Production of Ben-Hur (1959 film)

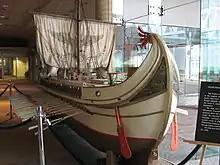
One of the miniature Roman triremes used in "Ben-Hur" in 1959.

The "Ben-Hur" production utilized 300 sets scattered over and nine sound stages. It was filmed largely at Cinecittà Studios. Several sets still standing from "Quo Vadis" in 1951 were refurbished and used for "Ben-Hur". By the end of the production more than of plaster and of lumber were used. The budget called for more than 100,000 costumes and 1,000 suits of armor to be made, for the hiring of 10,000 extras, and the procurement of hundreds of camels, donkeys, horses, and sheep. Costume designer Elizabeth Haffenden oversaw a staff of 100 wardrobe fabricators who began manufacturing the costumes for the film a year before filming began. Special silk was imported from Thailand, the armor manufactured in West Germany, and the woolens made and embroidered in the United Kingdom and various countries of South America. Many leather goods were hand-tooled in the United Kingdom as well, while Italian shoemakers manufactured the boots and shoes. The lace for costumes came from France, while costume jewelry was purchased in Switzerland. More than of hair were donated by women in the Piedmont region of Italy to make wigs and beards for the production, and of track laid down for the camera dollies. A workshop employing 200 artists and workmen provided the hundreds of friezes and statues needed. A cafeteria capable of serving more than 5,000 extras in 20 minutes was also built. The mountain village of Arcinazzo Romano, from Rome, served as a stand-in for the town of Nazareth. Beaches near Anzio were also used, and caves just south of the city served as the leper colony. Some additional desert panoramas were shot in Arizona, and some close-up inserts taken at the MGM Studios, with the final images photographed on February 3, 1958.